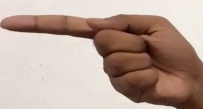
ASL sign: G